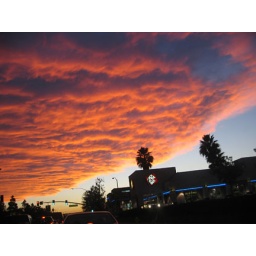
orange county sky in friday traffic